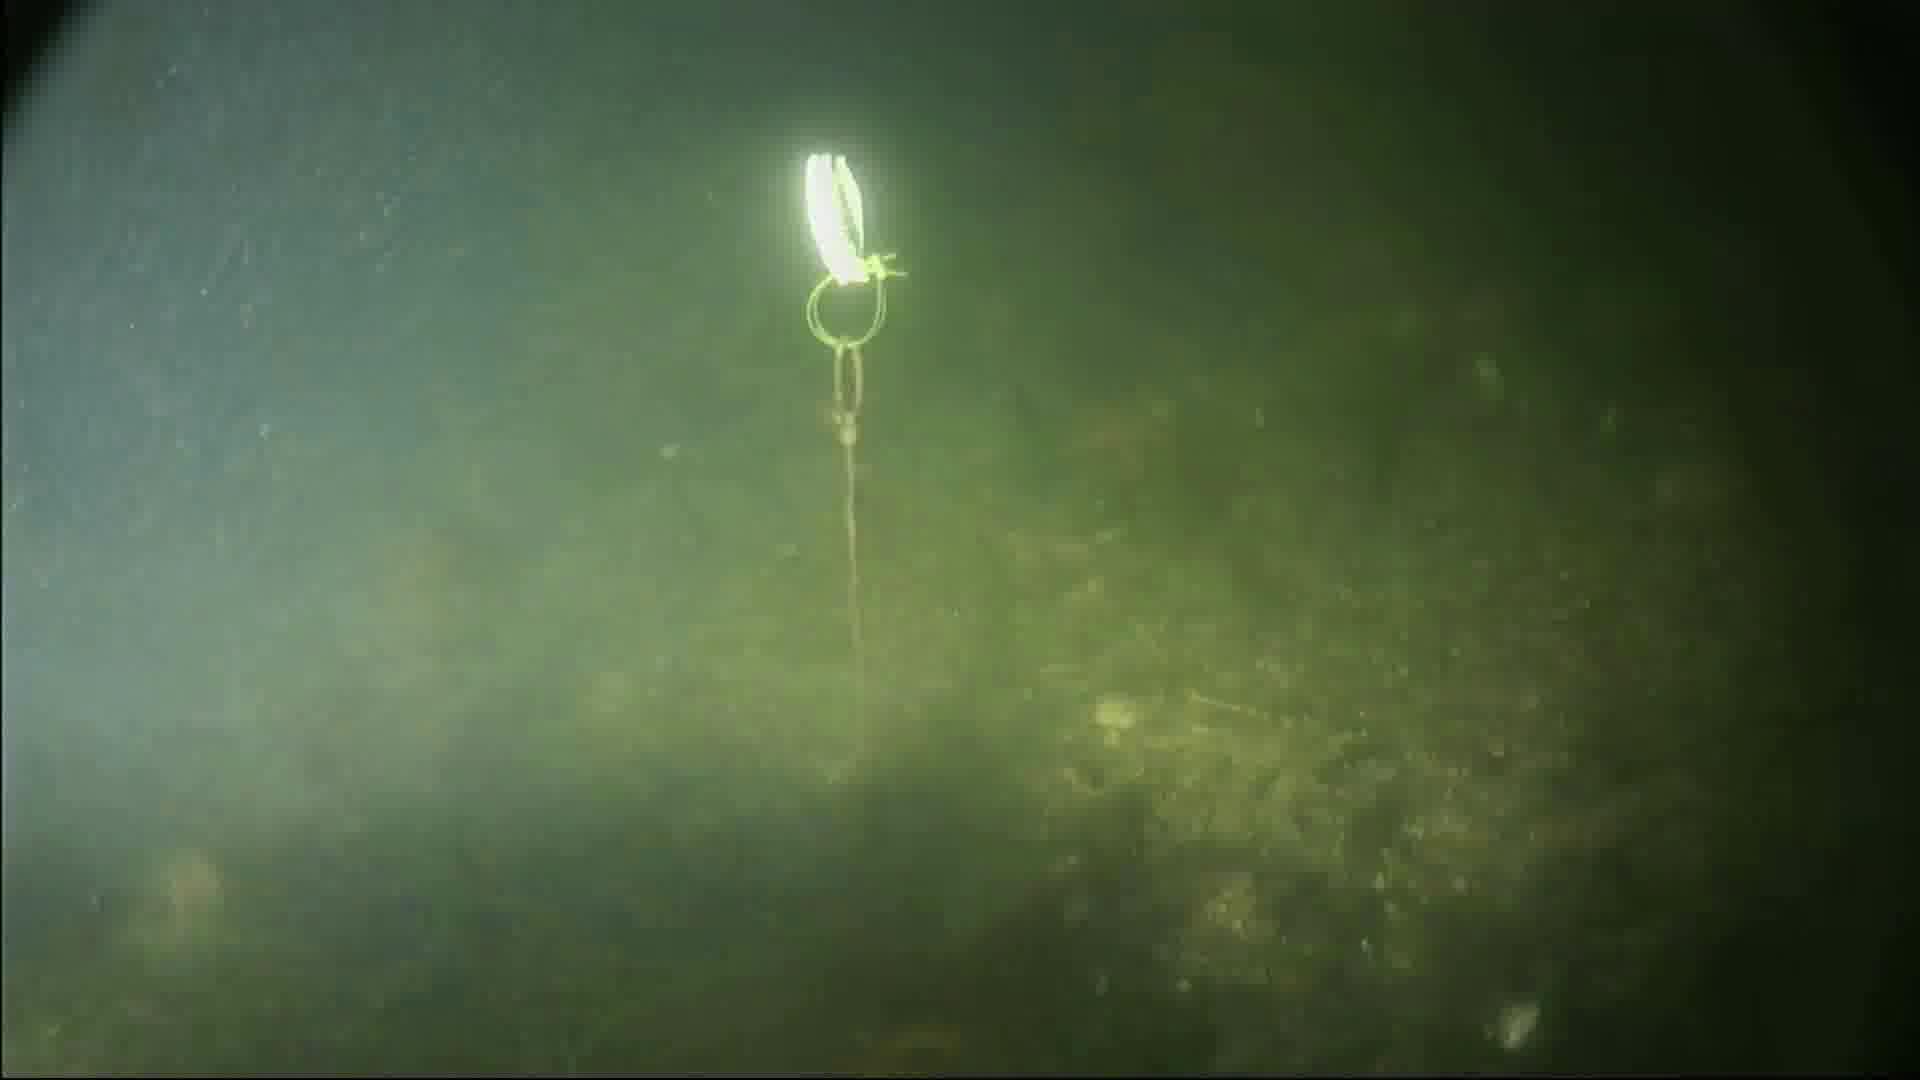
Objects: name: starfish